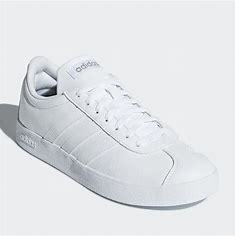
Brand: Adidas
Model: VL Court 2